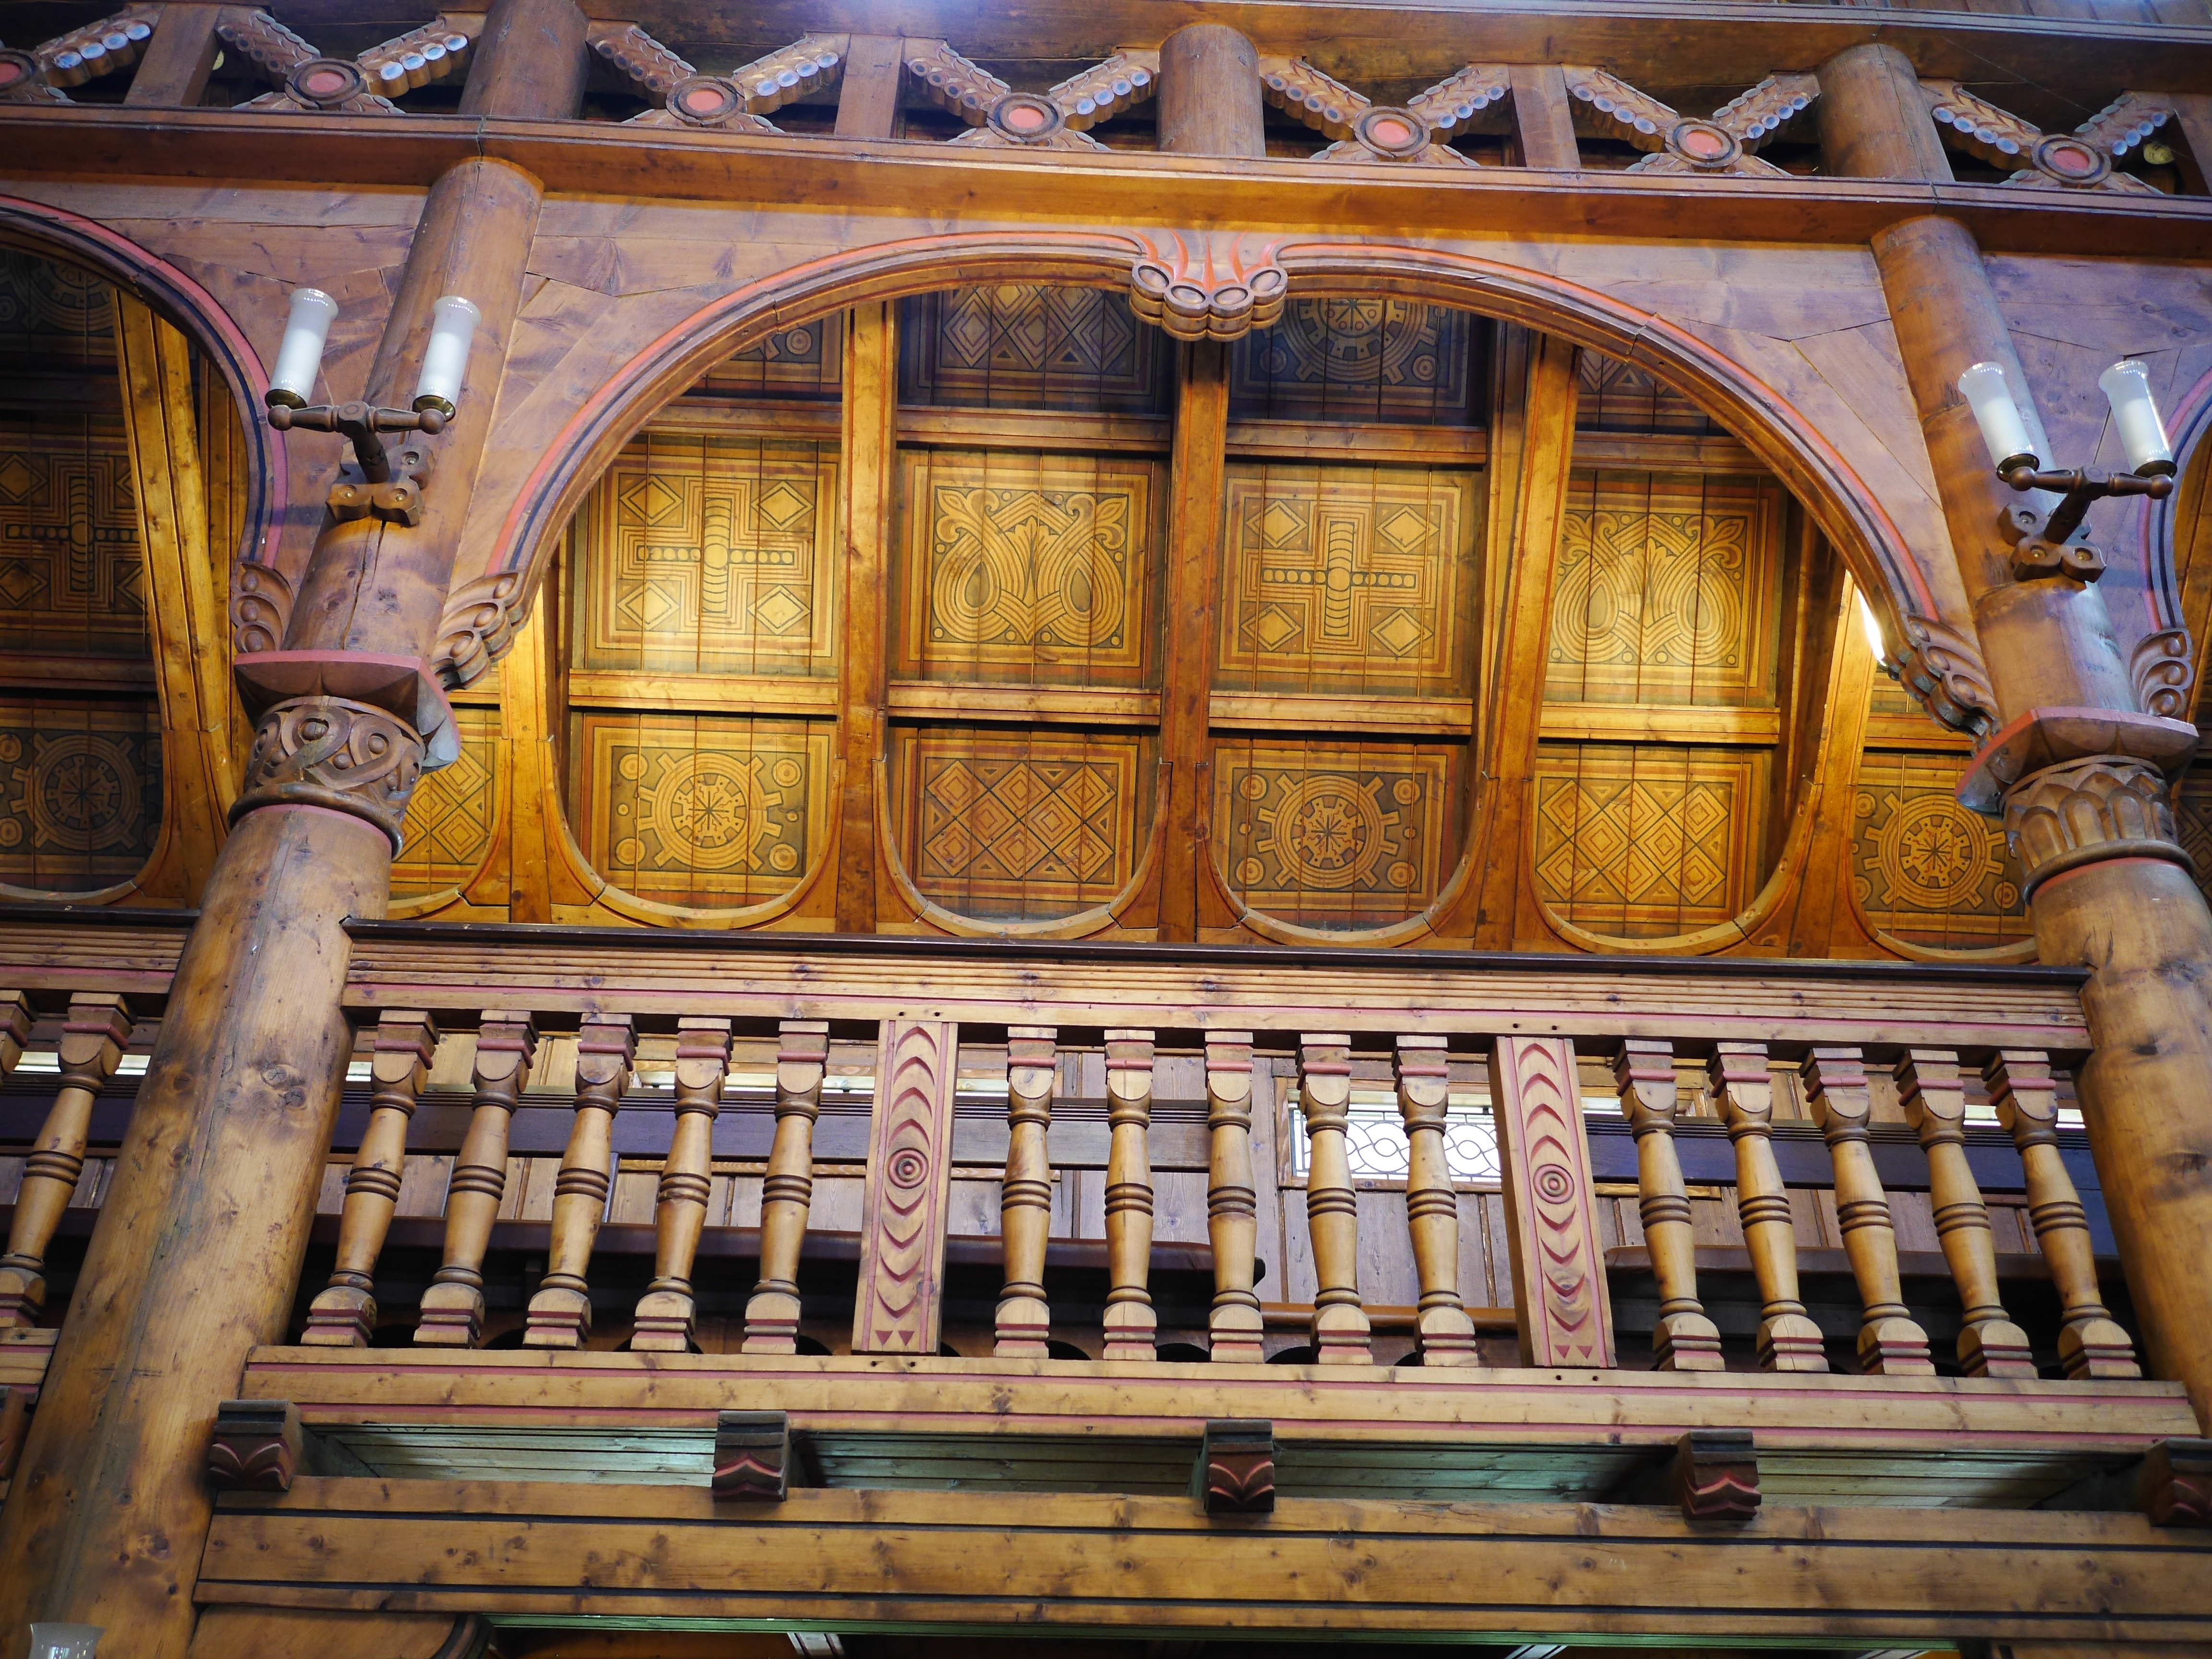
architecture, wood, building, pillar, close up, stall, gallery, carving, resin, support, lower saxony, turned, stave church, timber construction, marquetry, goslar hahnenklee, oberharz, world heritage site, ancient history